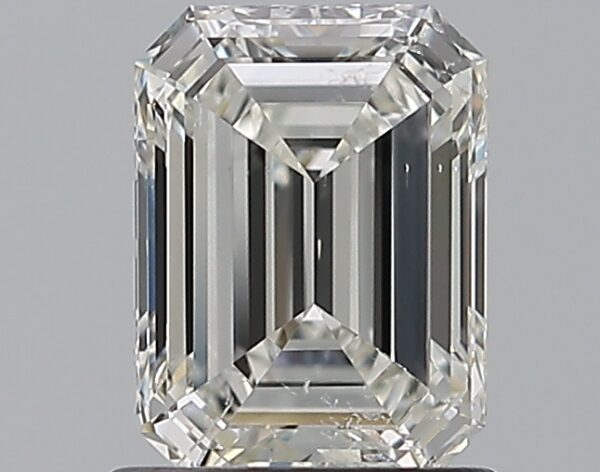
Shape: emerald
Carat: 0.98
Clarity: SI1
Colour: H
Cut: EX
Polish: EX
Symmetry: EX
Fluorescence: N
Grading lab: GIA
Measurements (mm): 6.86 x 5.08 x 3.06